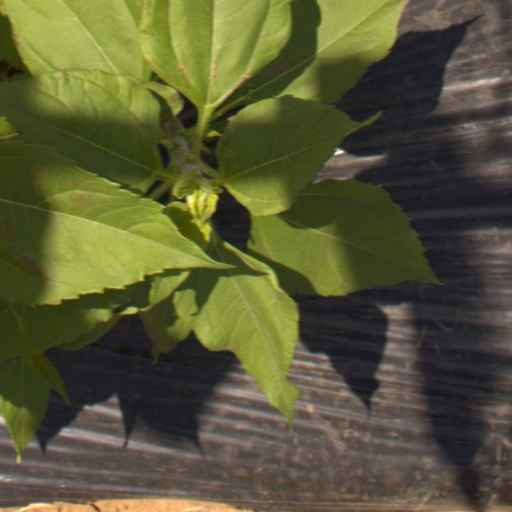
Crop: Jerusalem artichoke